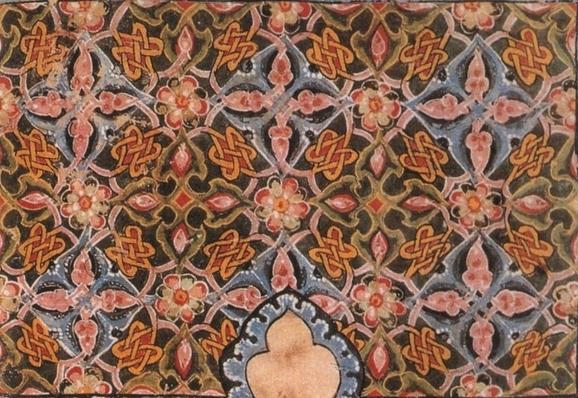
Texture: interlaced